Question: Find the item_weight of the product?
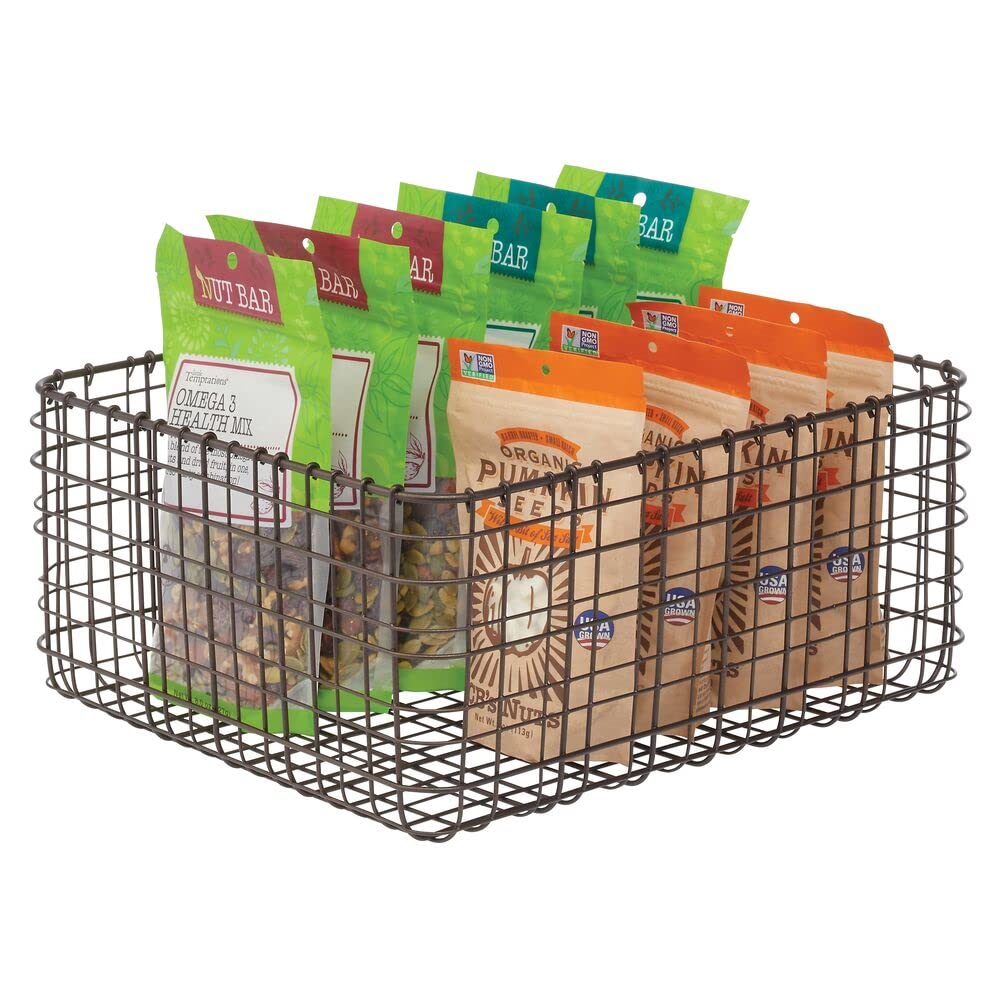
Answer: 113.0 gram